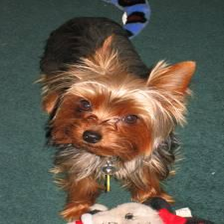
Species: dog
Breed: yorkshire terrier